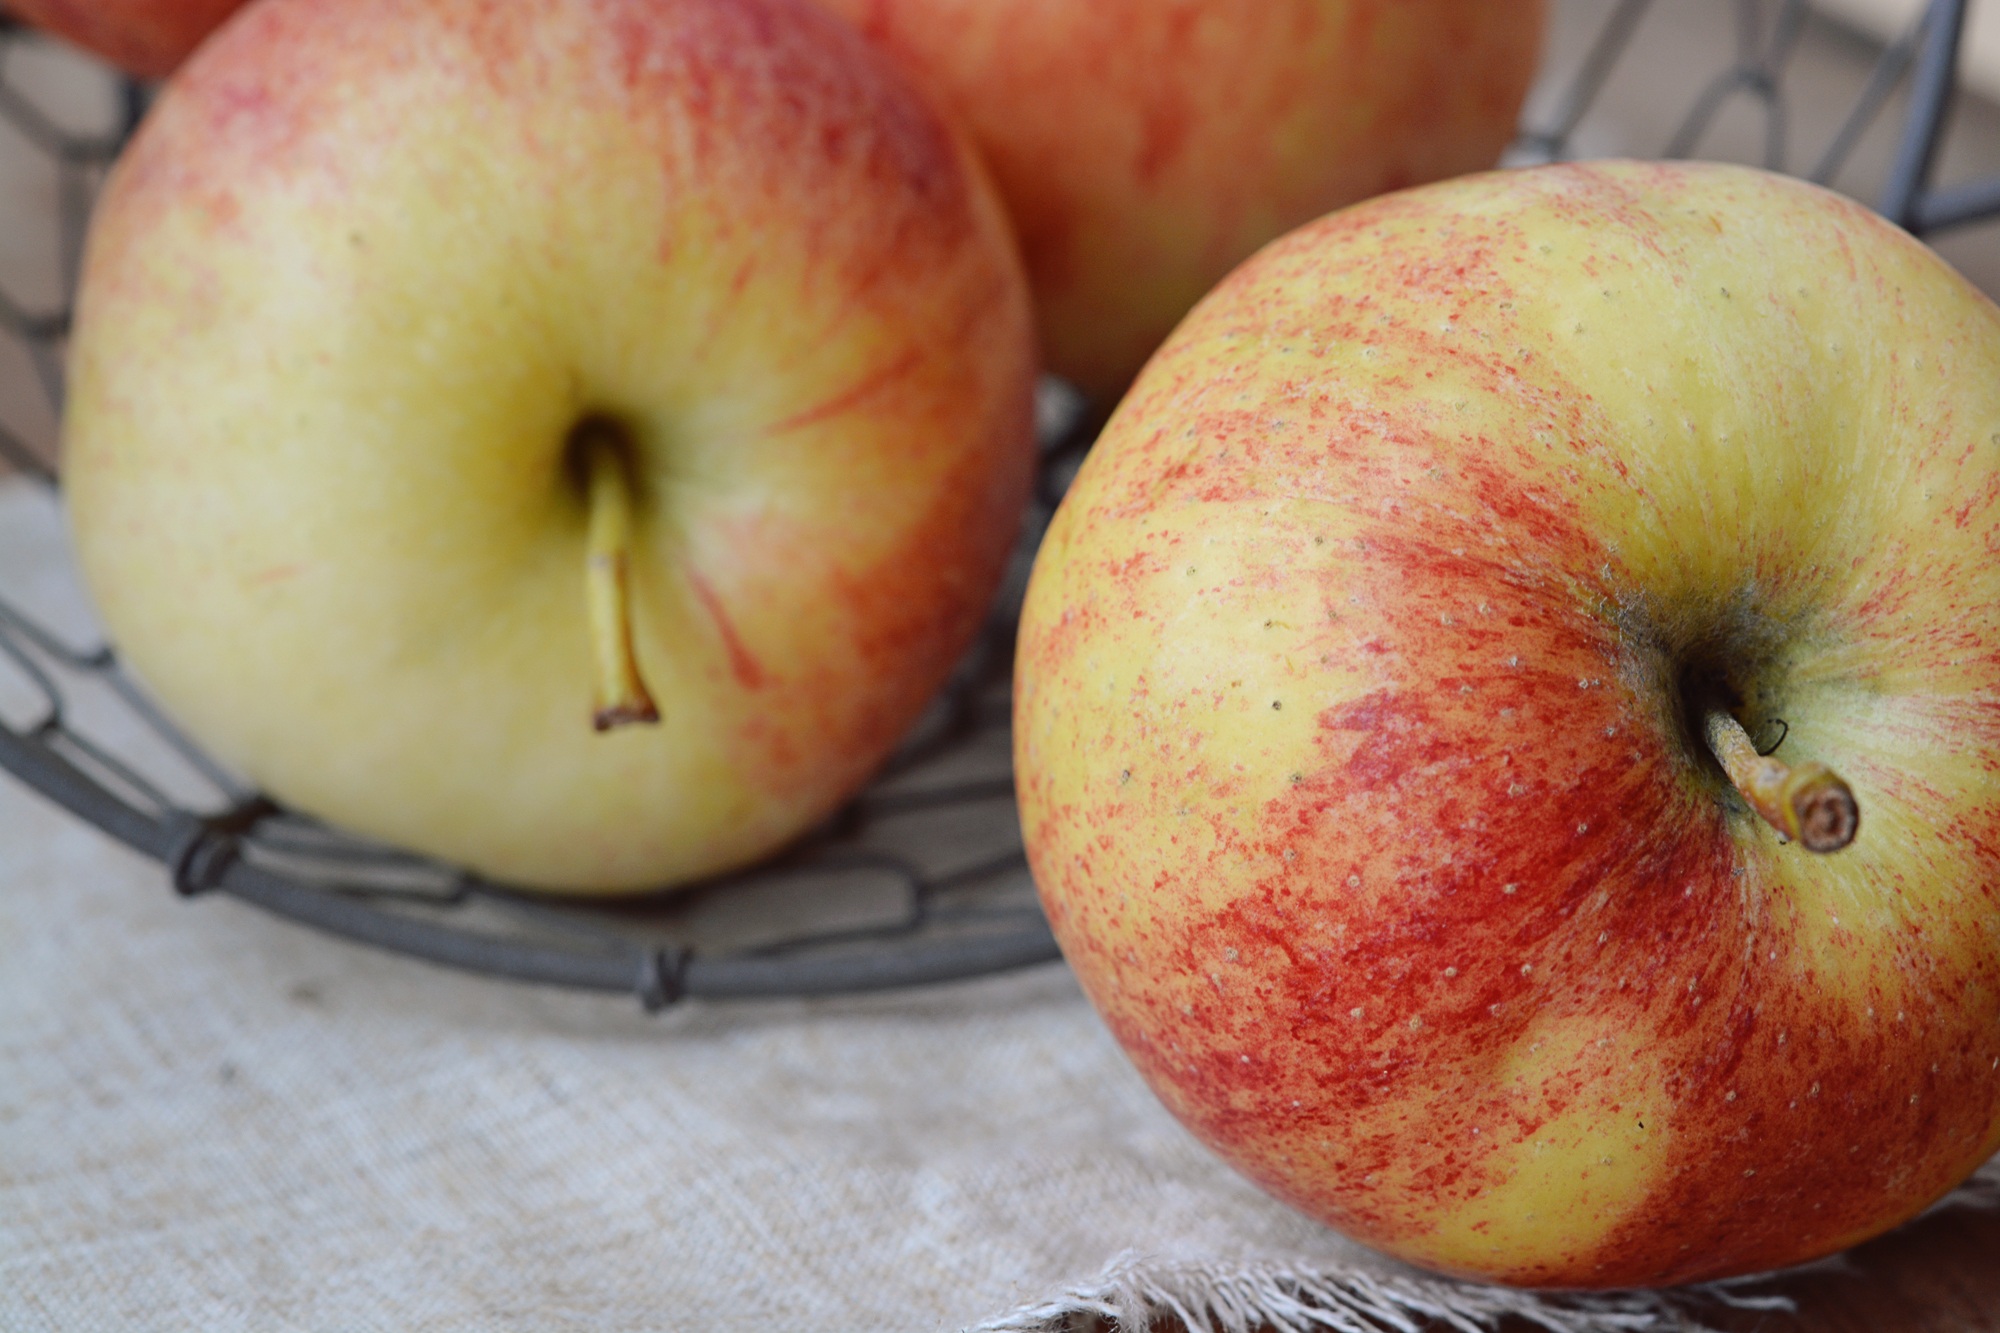
apple, plant, fruit, food, produce, healthy, close, eat, nutrition, peach, vitamins, frisch, natural product, bio, country life, flowering plant, rose family, nectarine, bio apple, land plant, rose order